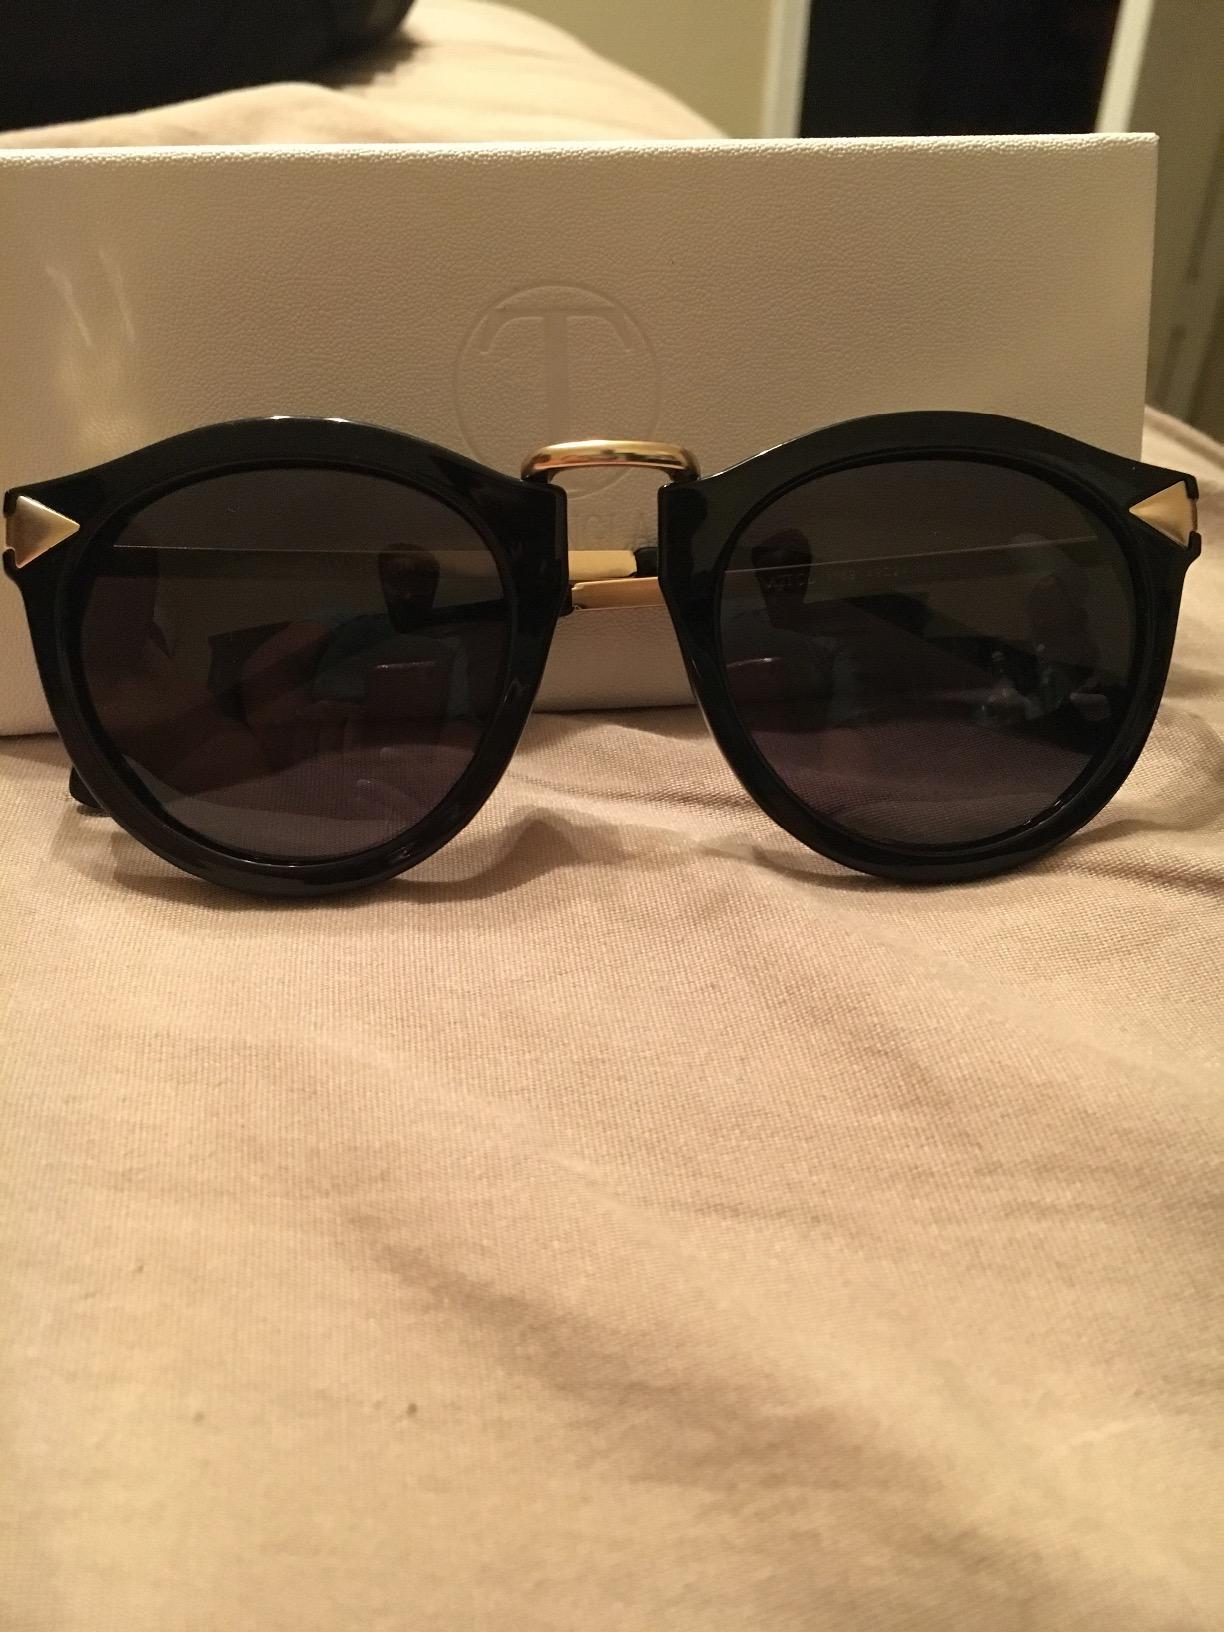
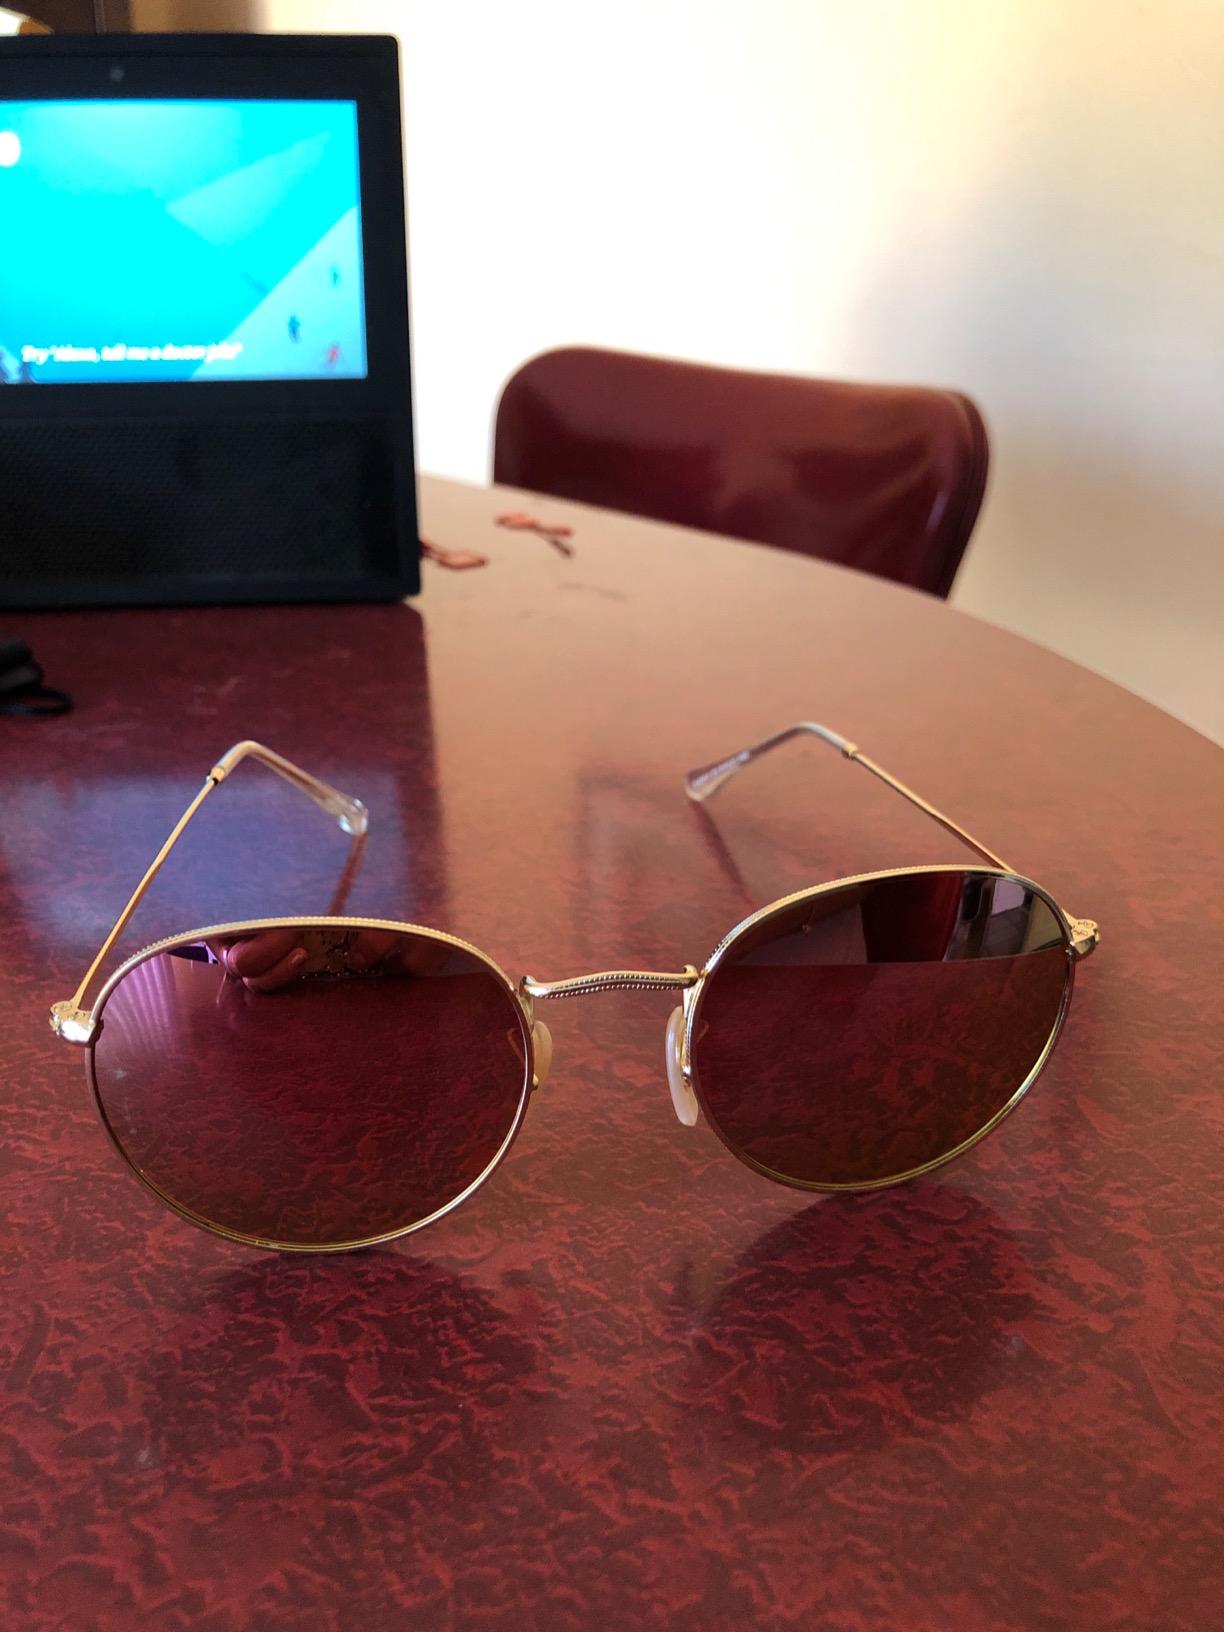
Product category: accessories_sunglasses
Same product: no